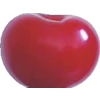
Label: cherry_sour